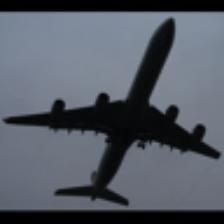
Label: NonHuman